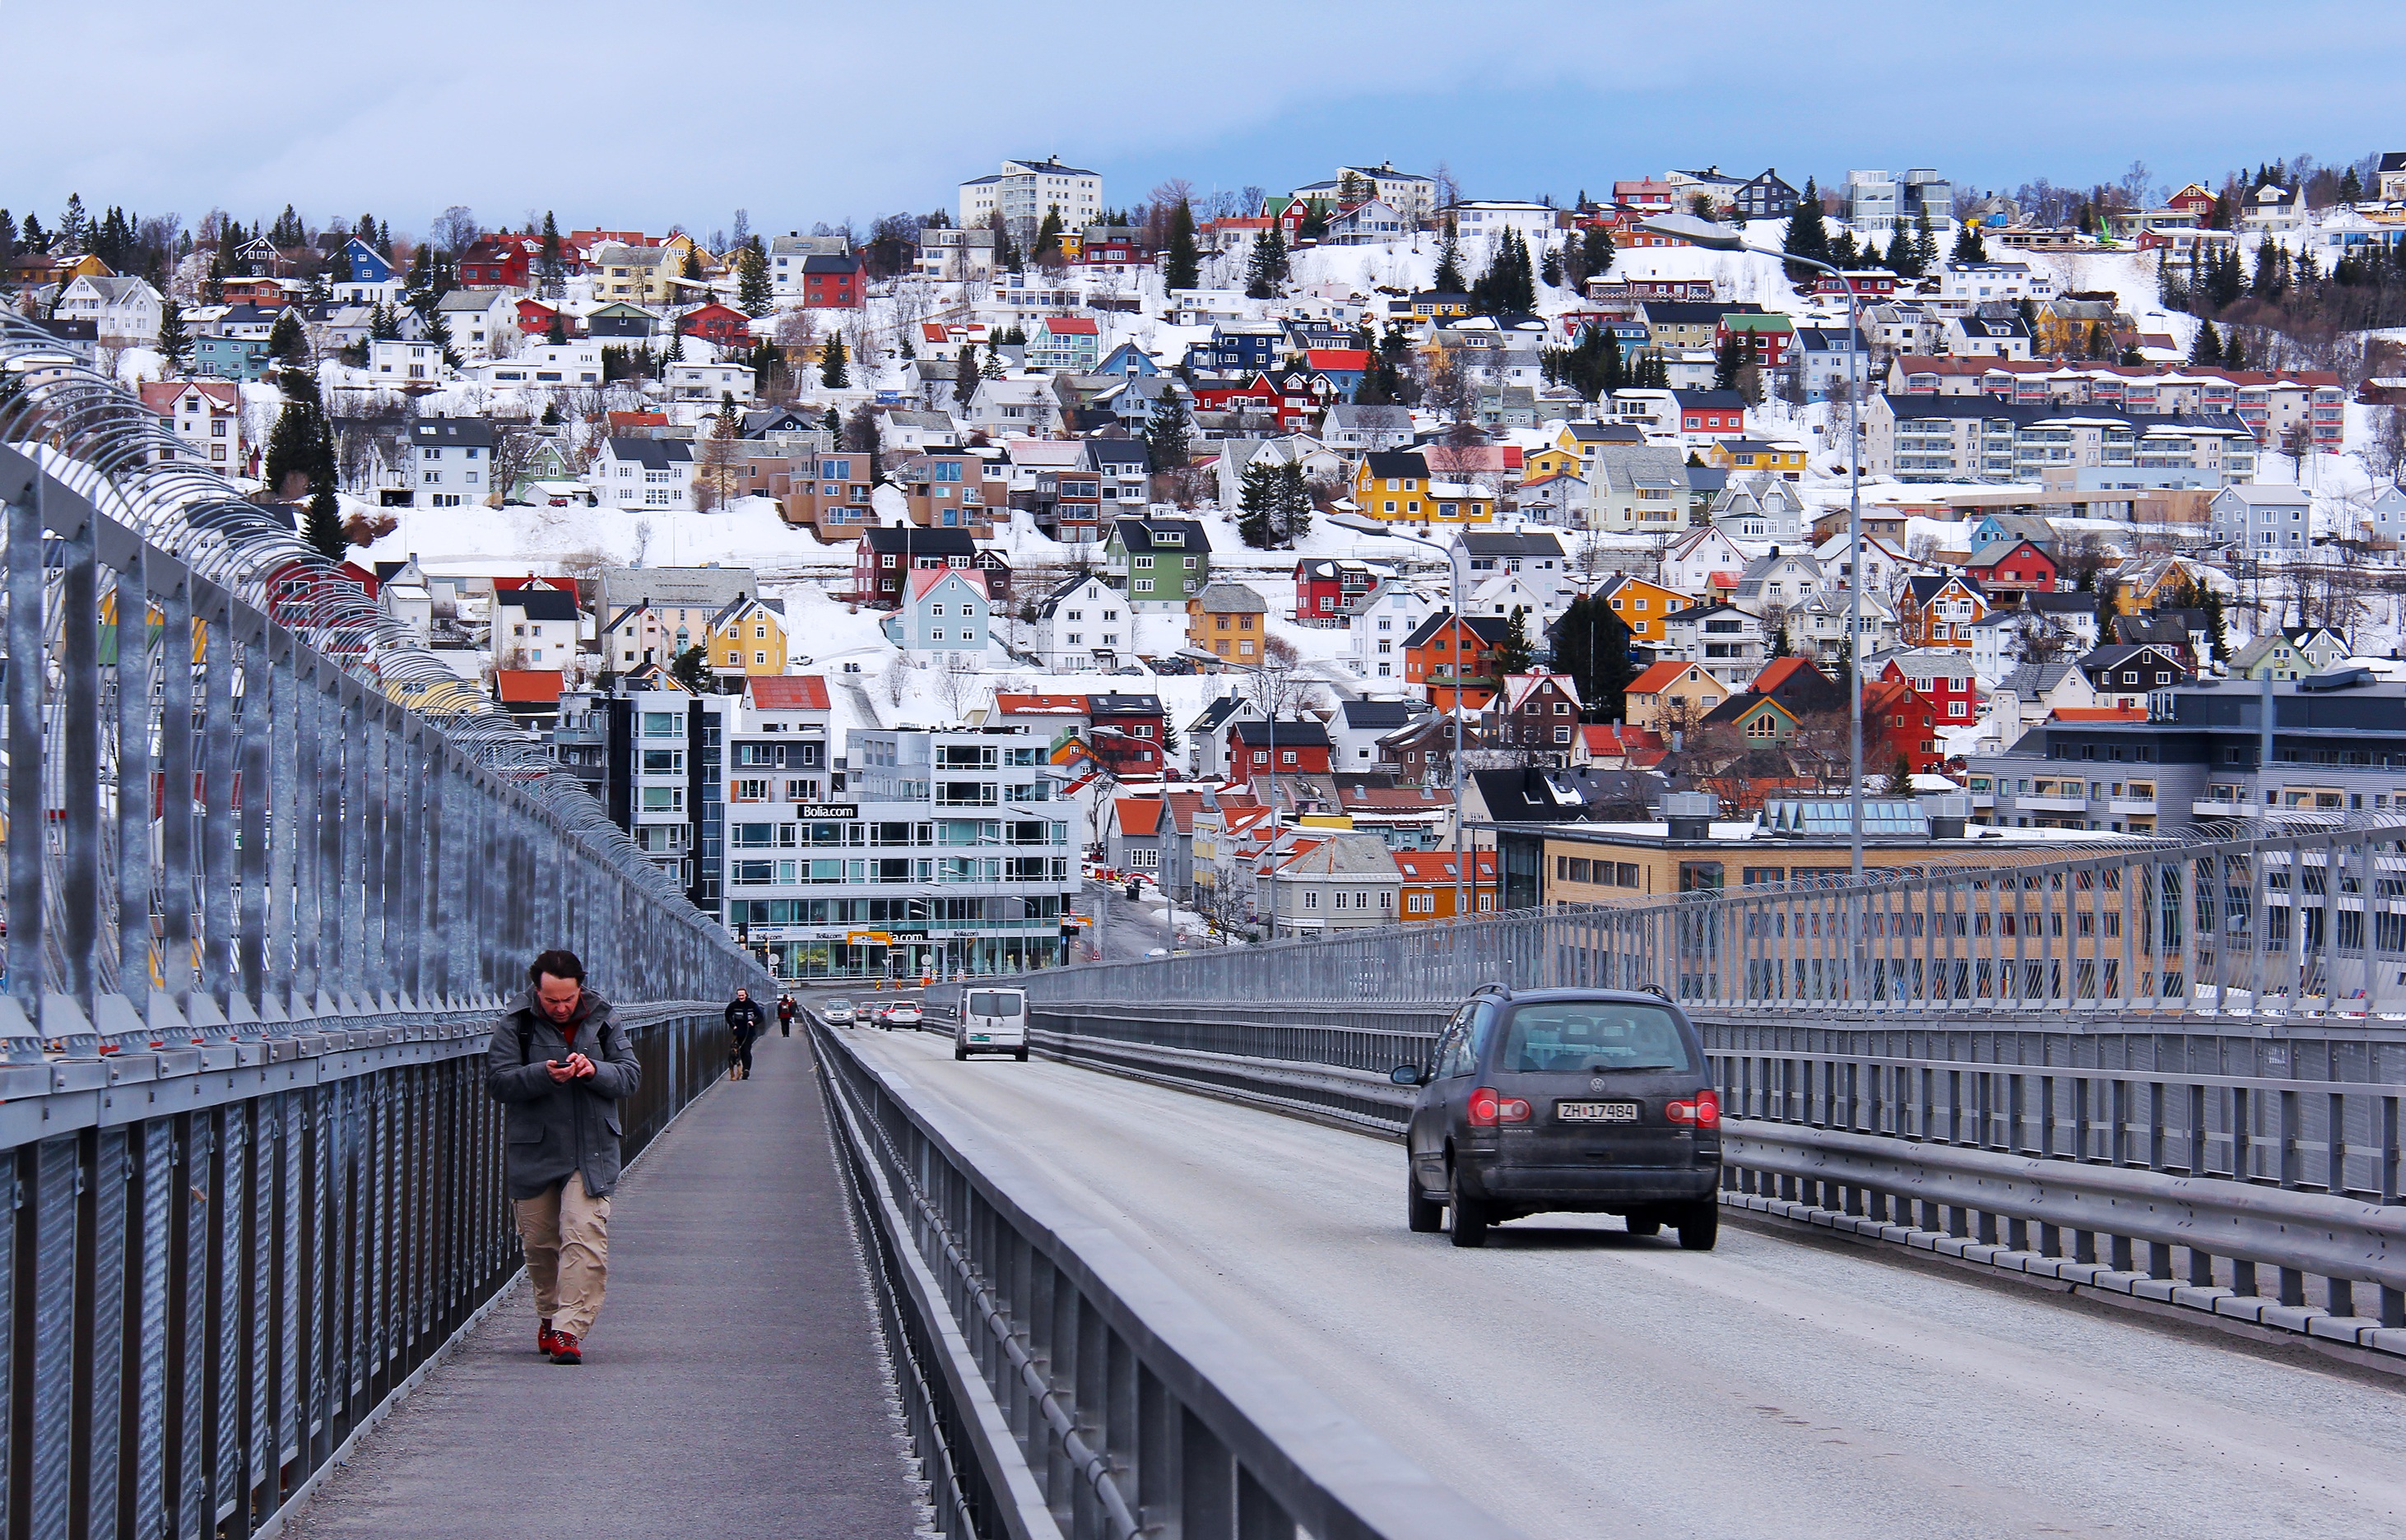
sea, coast, water, nature, mountain, snow, winter, architecture, sky, boardwalk, bridge, skyline, traffic, house, view, highway, building, city, walkway, cityscape, travel, transport, europe, vehicle, scenic, journey, scenery, romantic, landmark, cathedral, arctic, waterway, public transport, north, amazing, beautiful, traditional, norway, visit, norwegian, scandinavia, nordic, breathtaking, tromso, nordic house, urban area, traffic congestion, tromso bridge, the arctic circle